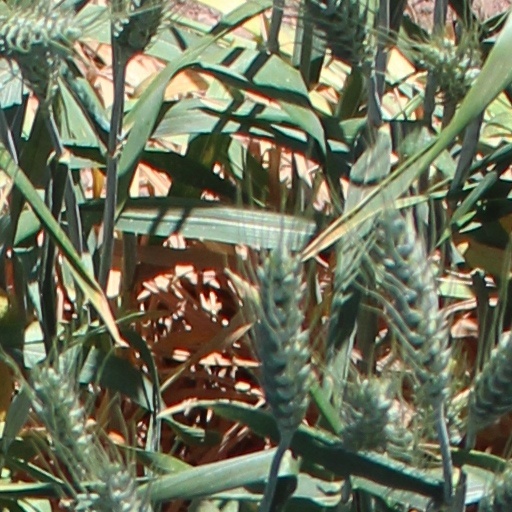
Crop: wheat